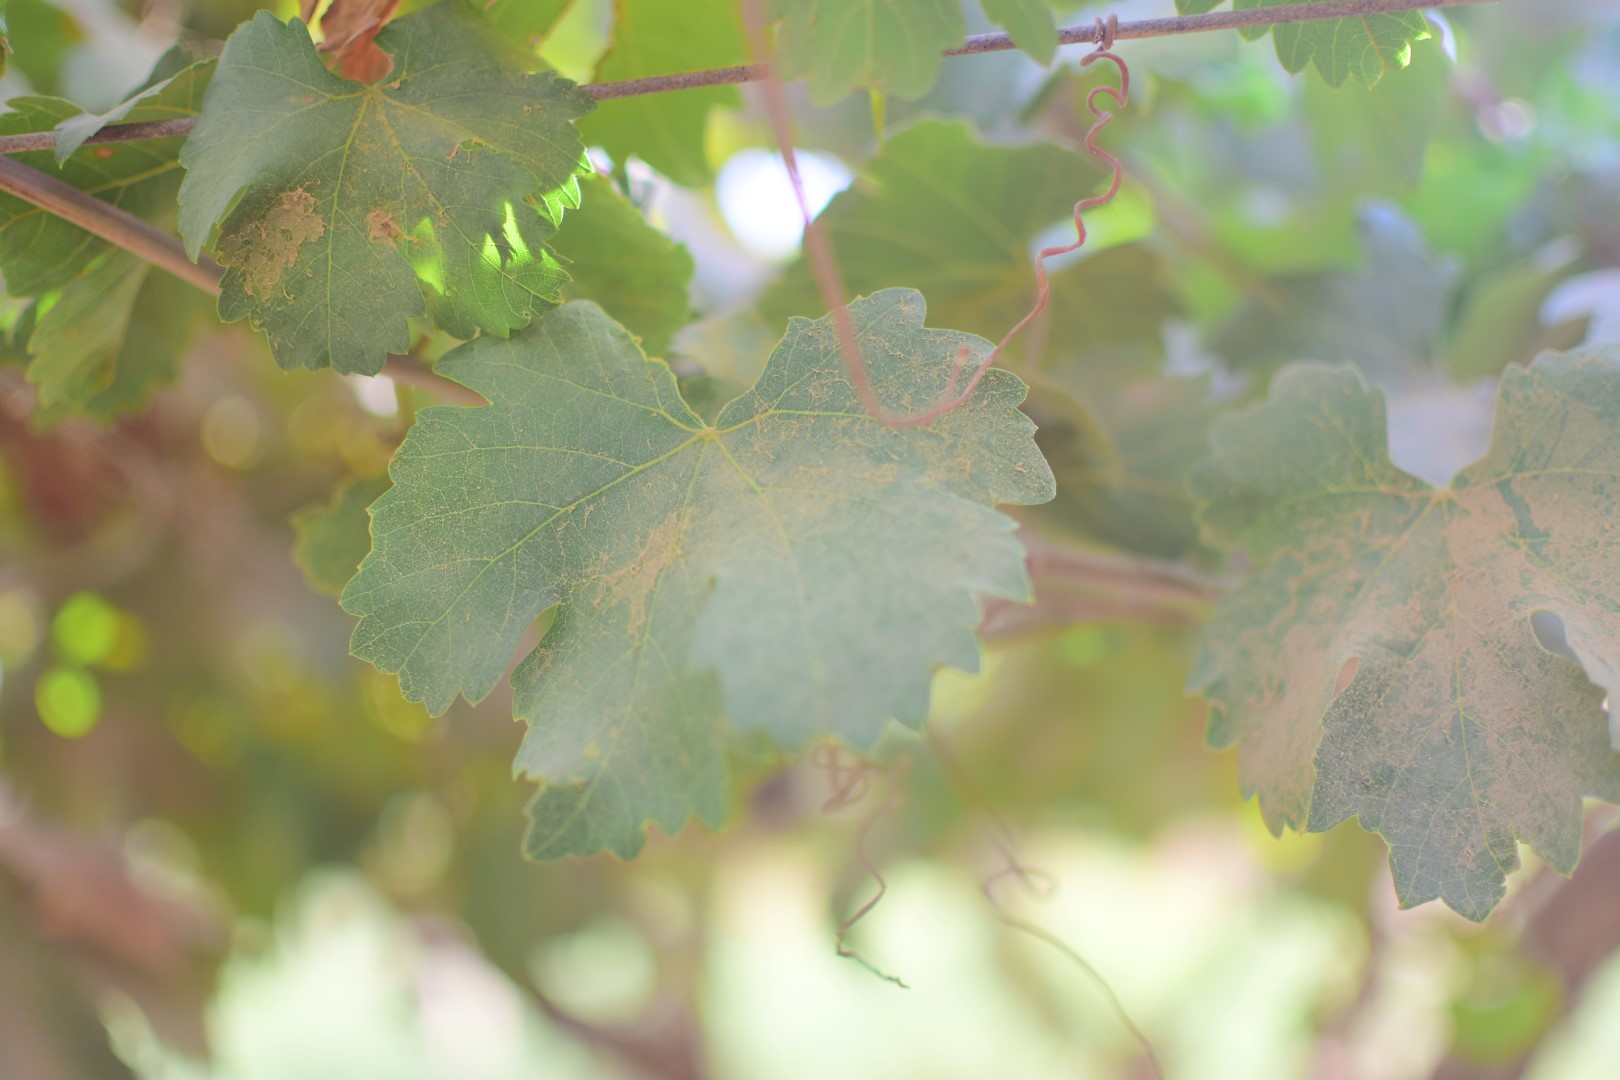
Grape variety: Shdah